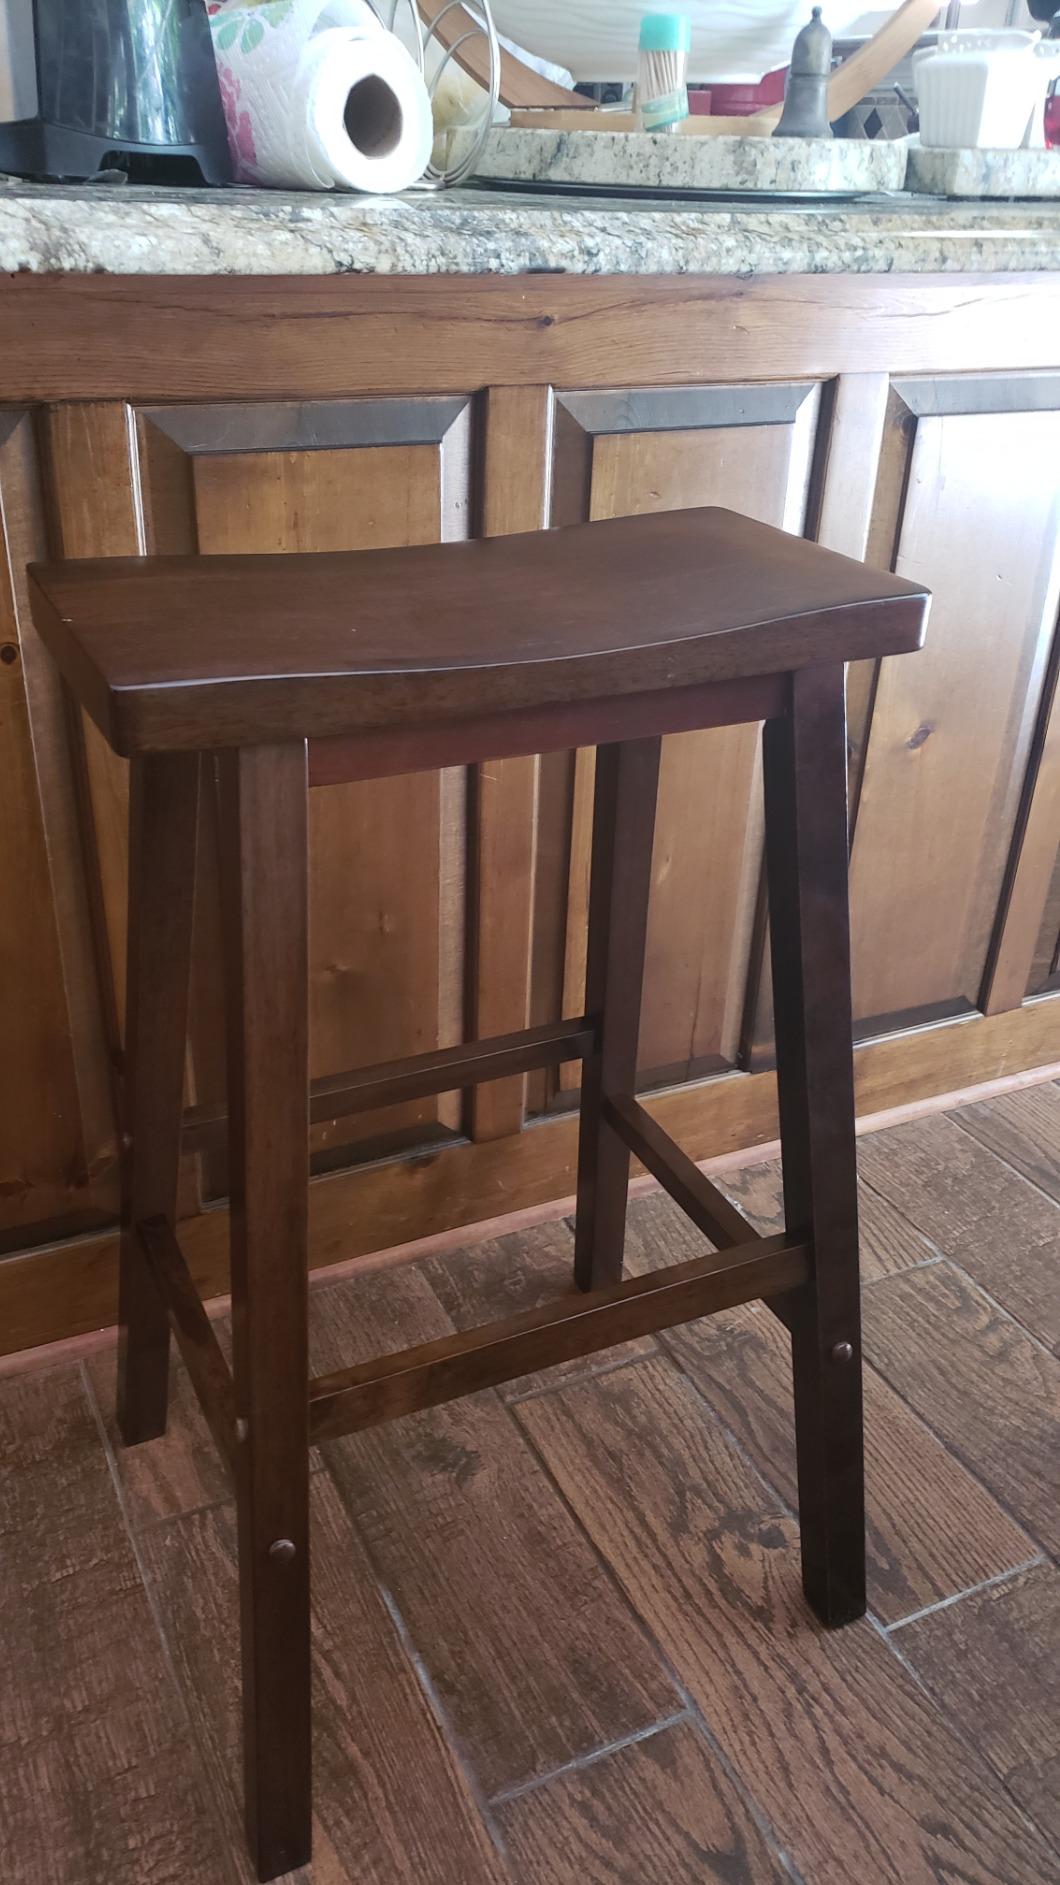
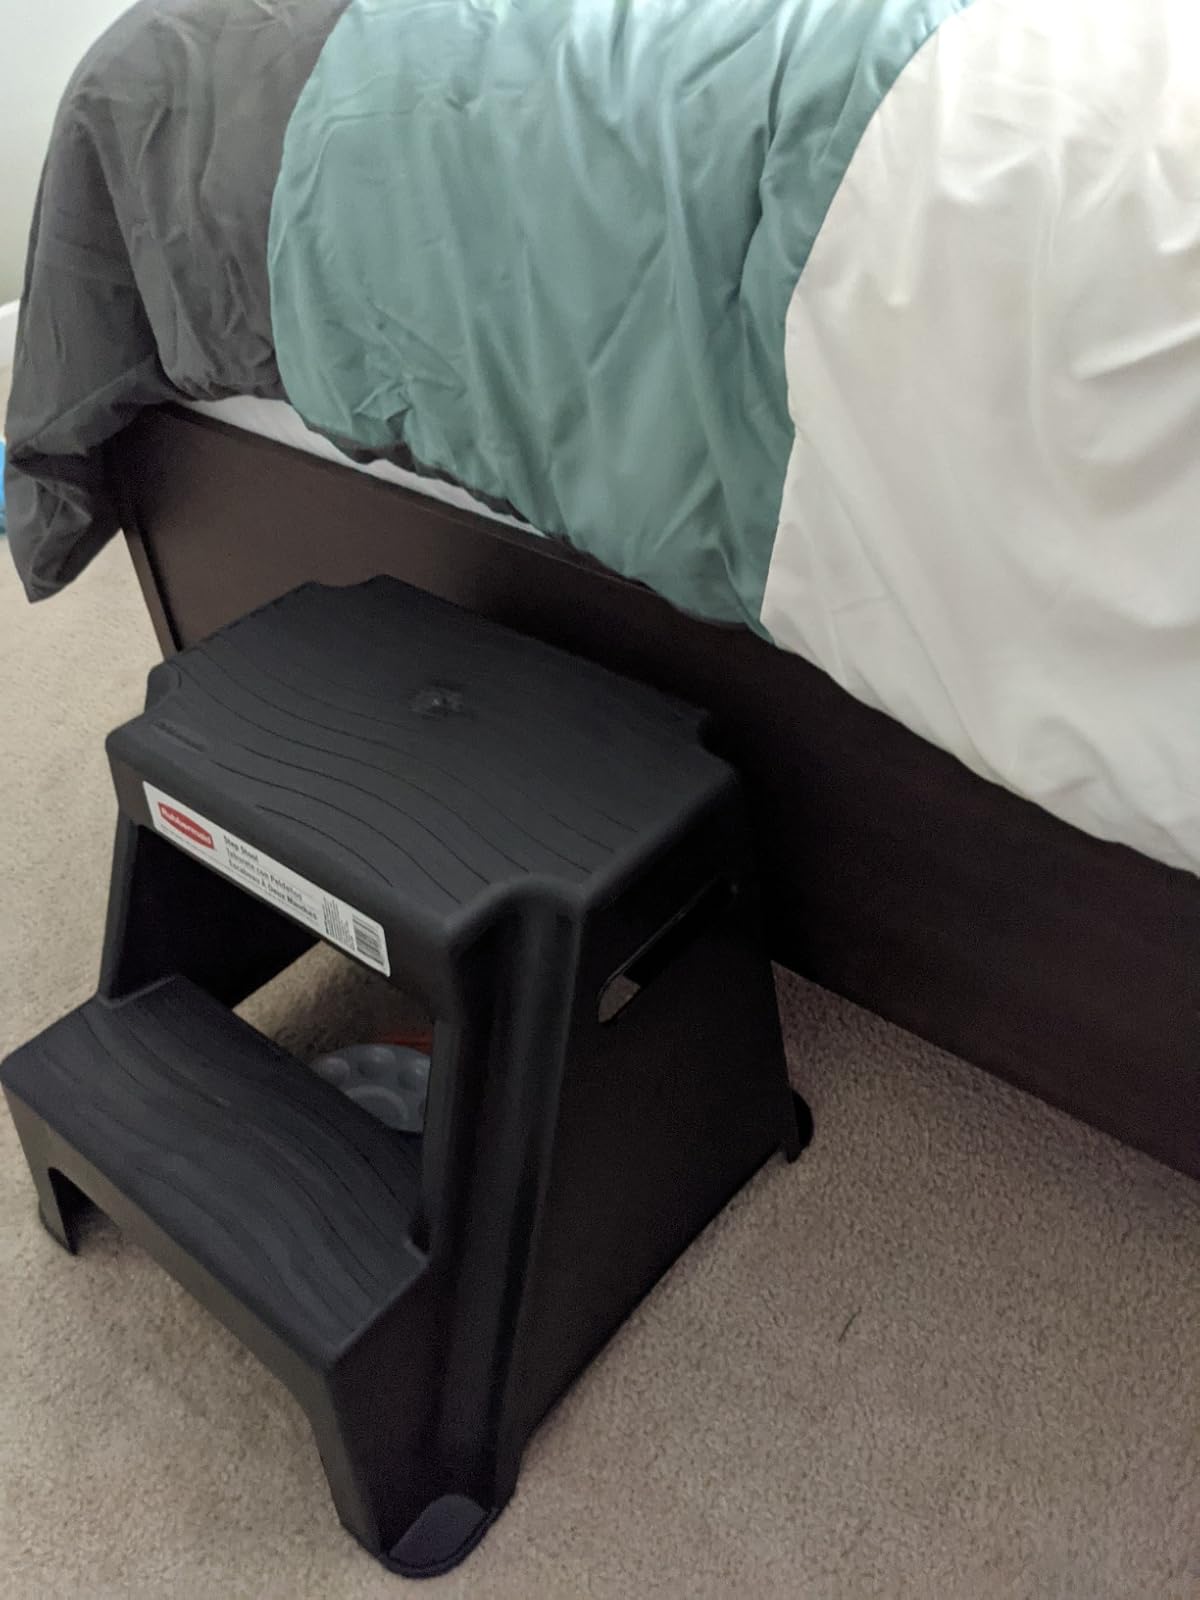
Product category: stool
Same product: no